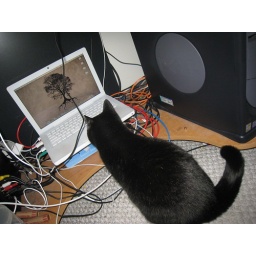
I keep the laptop under my desk so Trouble can use it